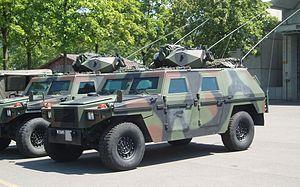
Les équipements de l'Armée suisse, rassemblent différentes sortes de véhicules, des chars de combat, des véhicules de transport de troupe ainsi que des hélicoptères de transport et des avions de combat en service dans les Forces terrestres ou les Forces aériennes.
Les Mowag Eagle sont une famille de véhicules blindés servant au transport de personnes ou à la reconnaissance fabriqué par le constructeur suisse Mowag. L'Eagle I utilise le châssis et le train de roulement de l'Humvee américain, et l'Eagle II et III ceux du Humvee ECV. Les Eagle IV et V sont basés sur le châssis du DURO IIIP. Une version Eagle V en 6 roues motrices est proposée depuis 2012.